Paul McCartney

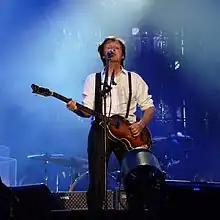
Live in Dublin, 2010

"London Town" (1978) spawned a US number-one single ("With a Little Luck"), and continued Wings' string of commercial successes, making the top five in both the US and the UK. Critical reception was unfavourable, and McCartney expressed disappointment with the album. "Back to the Egg" (1979) featured McCartney's assemblage of a rock supergroup dubbed "Rockestra" on two tracks. The band included Wings along with Pete Townshend, David Gilmour, Gary Brooker, John Paul Jones, John Bonham and others. Though certified platinum, critics panned the album. Wings completed their final concert tour in 1979, with twenty shows in the UK that included the live debut of the Beatles songs "Got to Get You into My Life", "The Fool on the Hill" and "Let It Be".